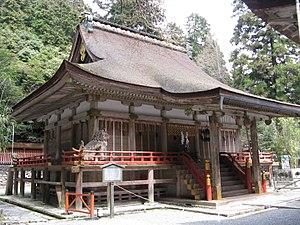
Le nombre de sanctuaires shinto au Japon est estimé aujourd'hui à plus de 150 000. Les sanctuaires à structure unique sont les plus communs. Les bâtiments des sanctuaires peuvent également compter des oratoires, des salles de purification, des salles d'offrandes appelées heiden, une salle de danse, des lanternes de pierre ou de fer, des murs ou des clôtures, des toriis et autres édifices. Le terme « trésor national » est utilisé au Japon pour désigner les biens culturels importants les plus précieux depuis 1897.
L’architecture shinto est celle des sanctuaires shinto japonais.